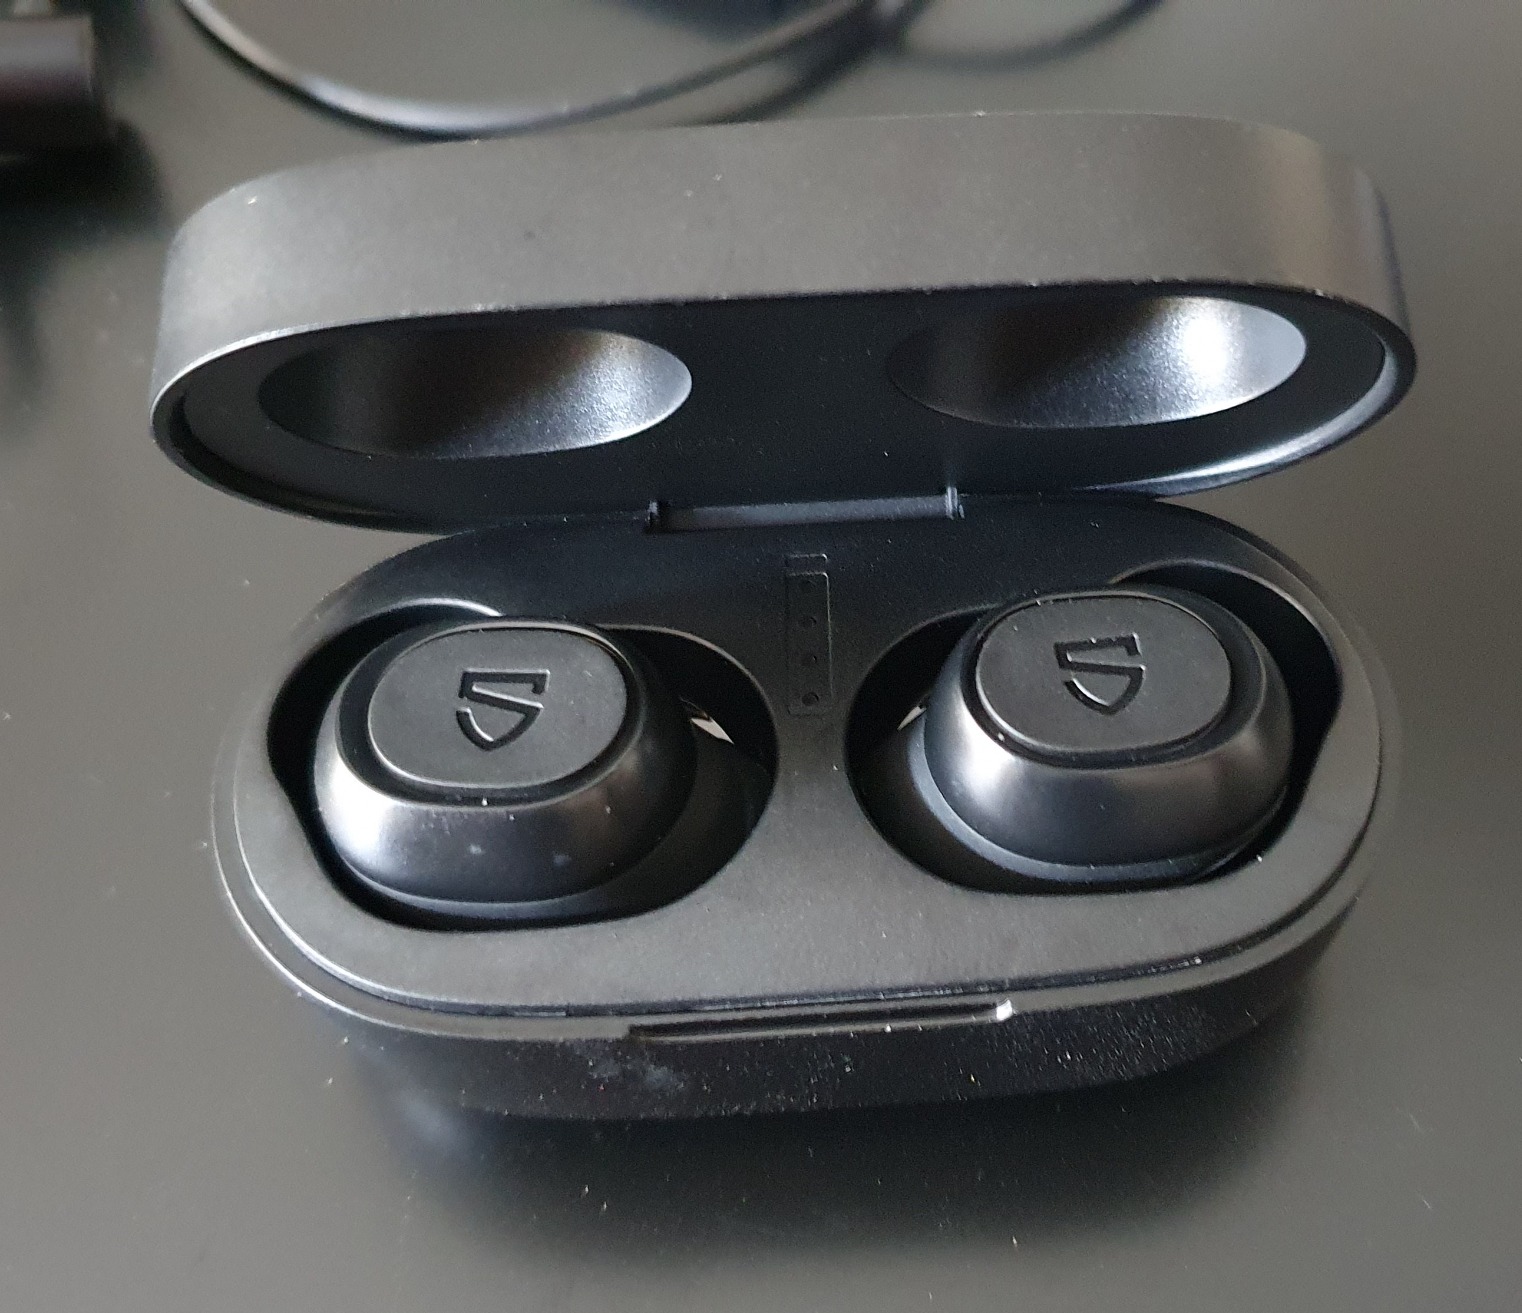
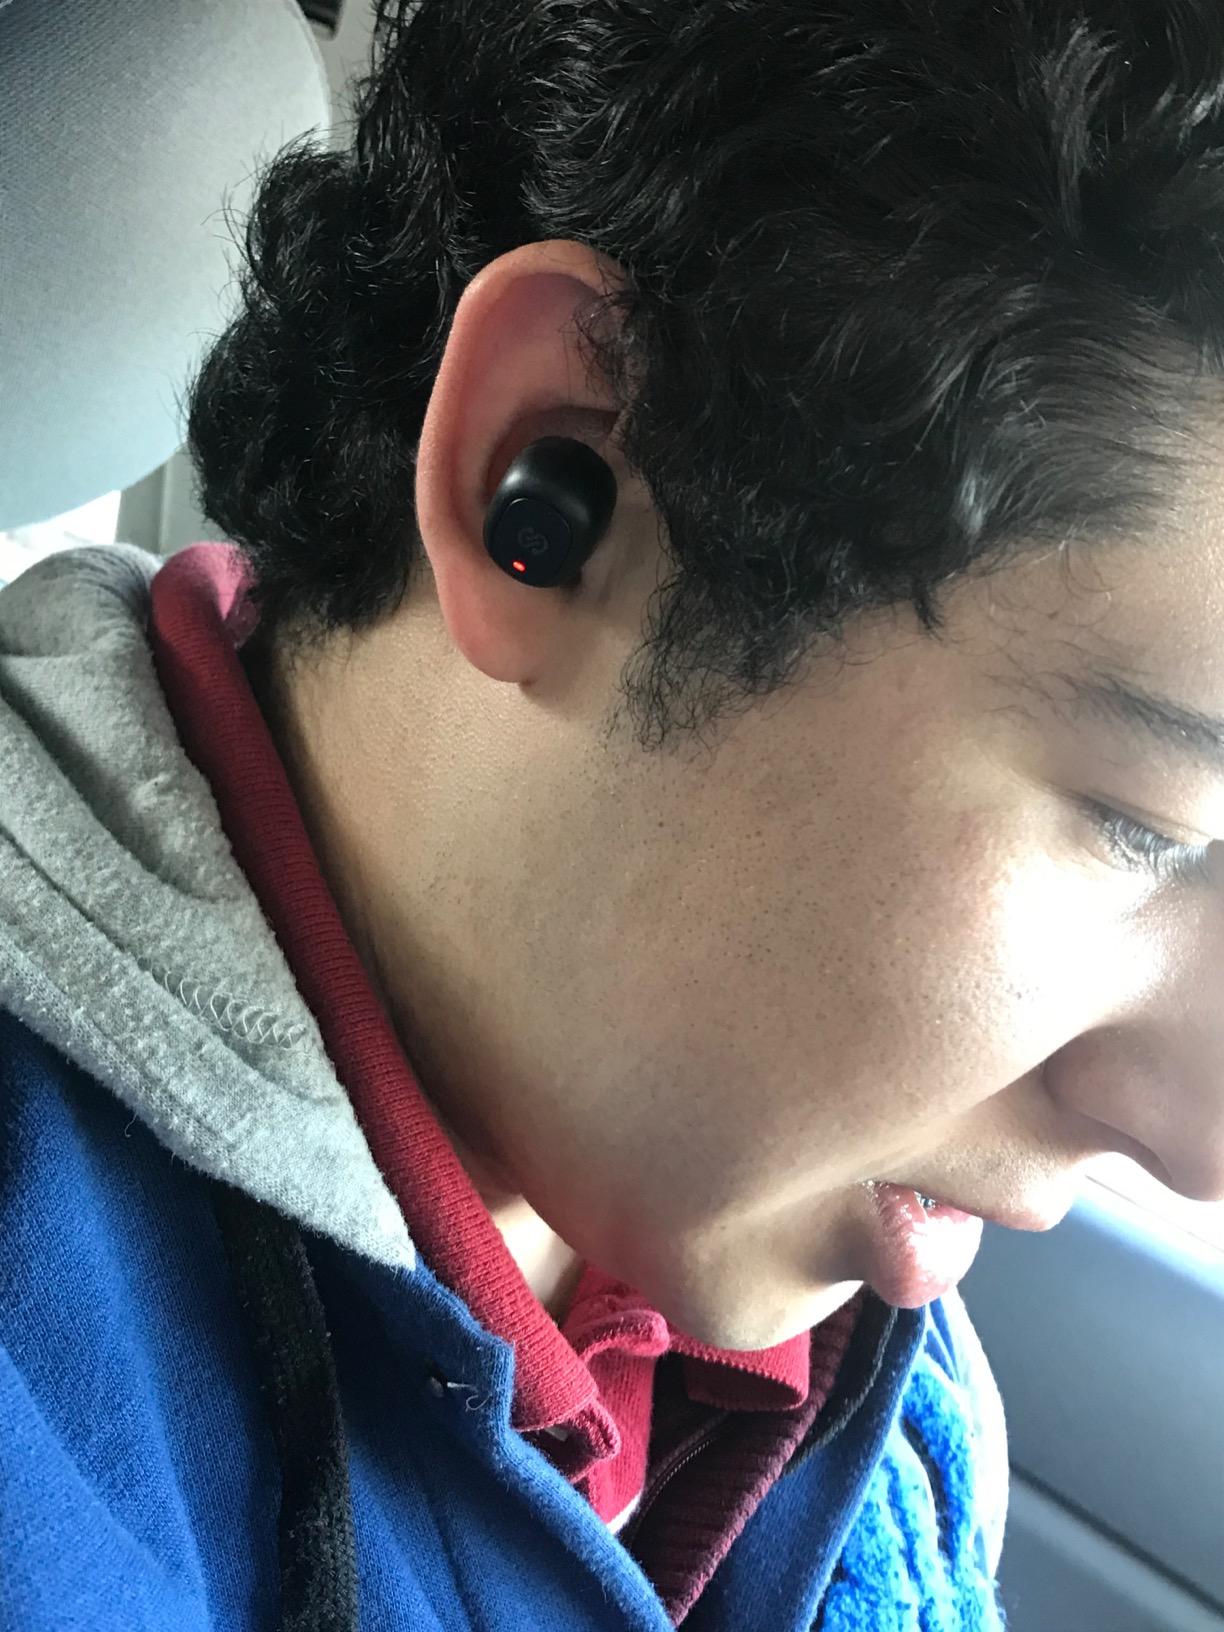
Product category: earbuds
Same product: no